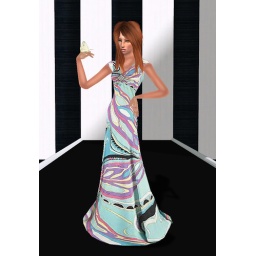
She don't believe in shooting stars, but she believes in shoes and cars